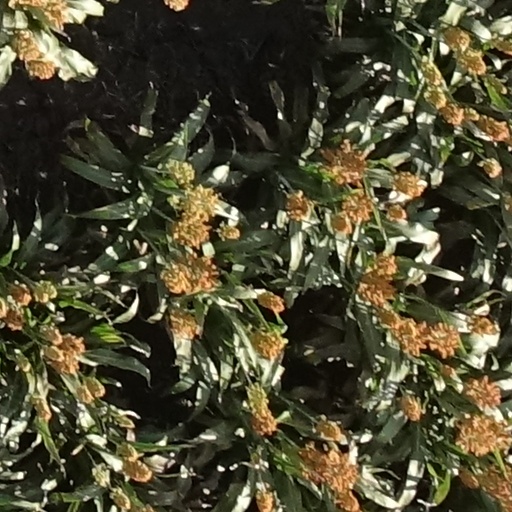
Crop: sorghum